List of neighborhoods in San Francisco

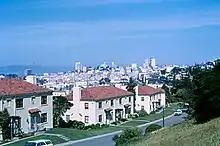
San Francisco from the Presidio, 1966

San Francisco, in the US state of California, has both major, well-known neighborhoods and districts as well as smaller, specific subsections and developments. While there is considerable fluidity among the sources, one guidebook identifies five major districts, corresponding to the four quadrants plus a south central district. These five broad districts, counterclockwise are: Central/downtown, Richmond, Sunset, Upper Market and beyond (south central) and Bernal Heights/Bayview and beyond (southeast). Within each of these five districts are located major neighborhoods, and again there is considerable fluidity seen in the sources. The San Francisco Planning Department officially identifies 36 neighborhoods. Within these 36 official neighborhoods are a large number of minor districts, some of which are historical, and some of which are overlapping.Some of San Francisco's neighborhoods are also officially designated as "cultural districts".